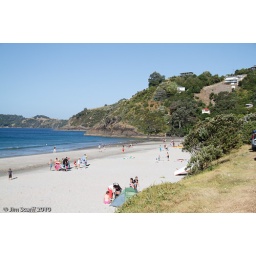
Part of the beach in front of our rented house